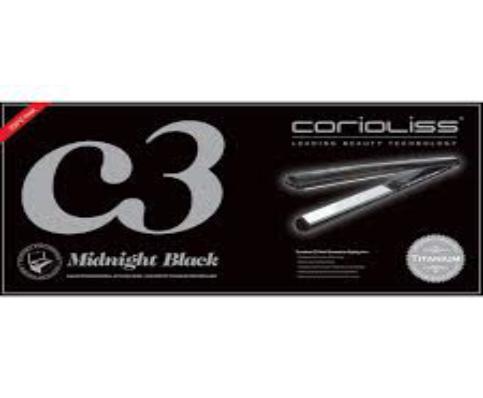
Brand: corioliss
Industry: Necessities